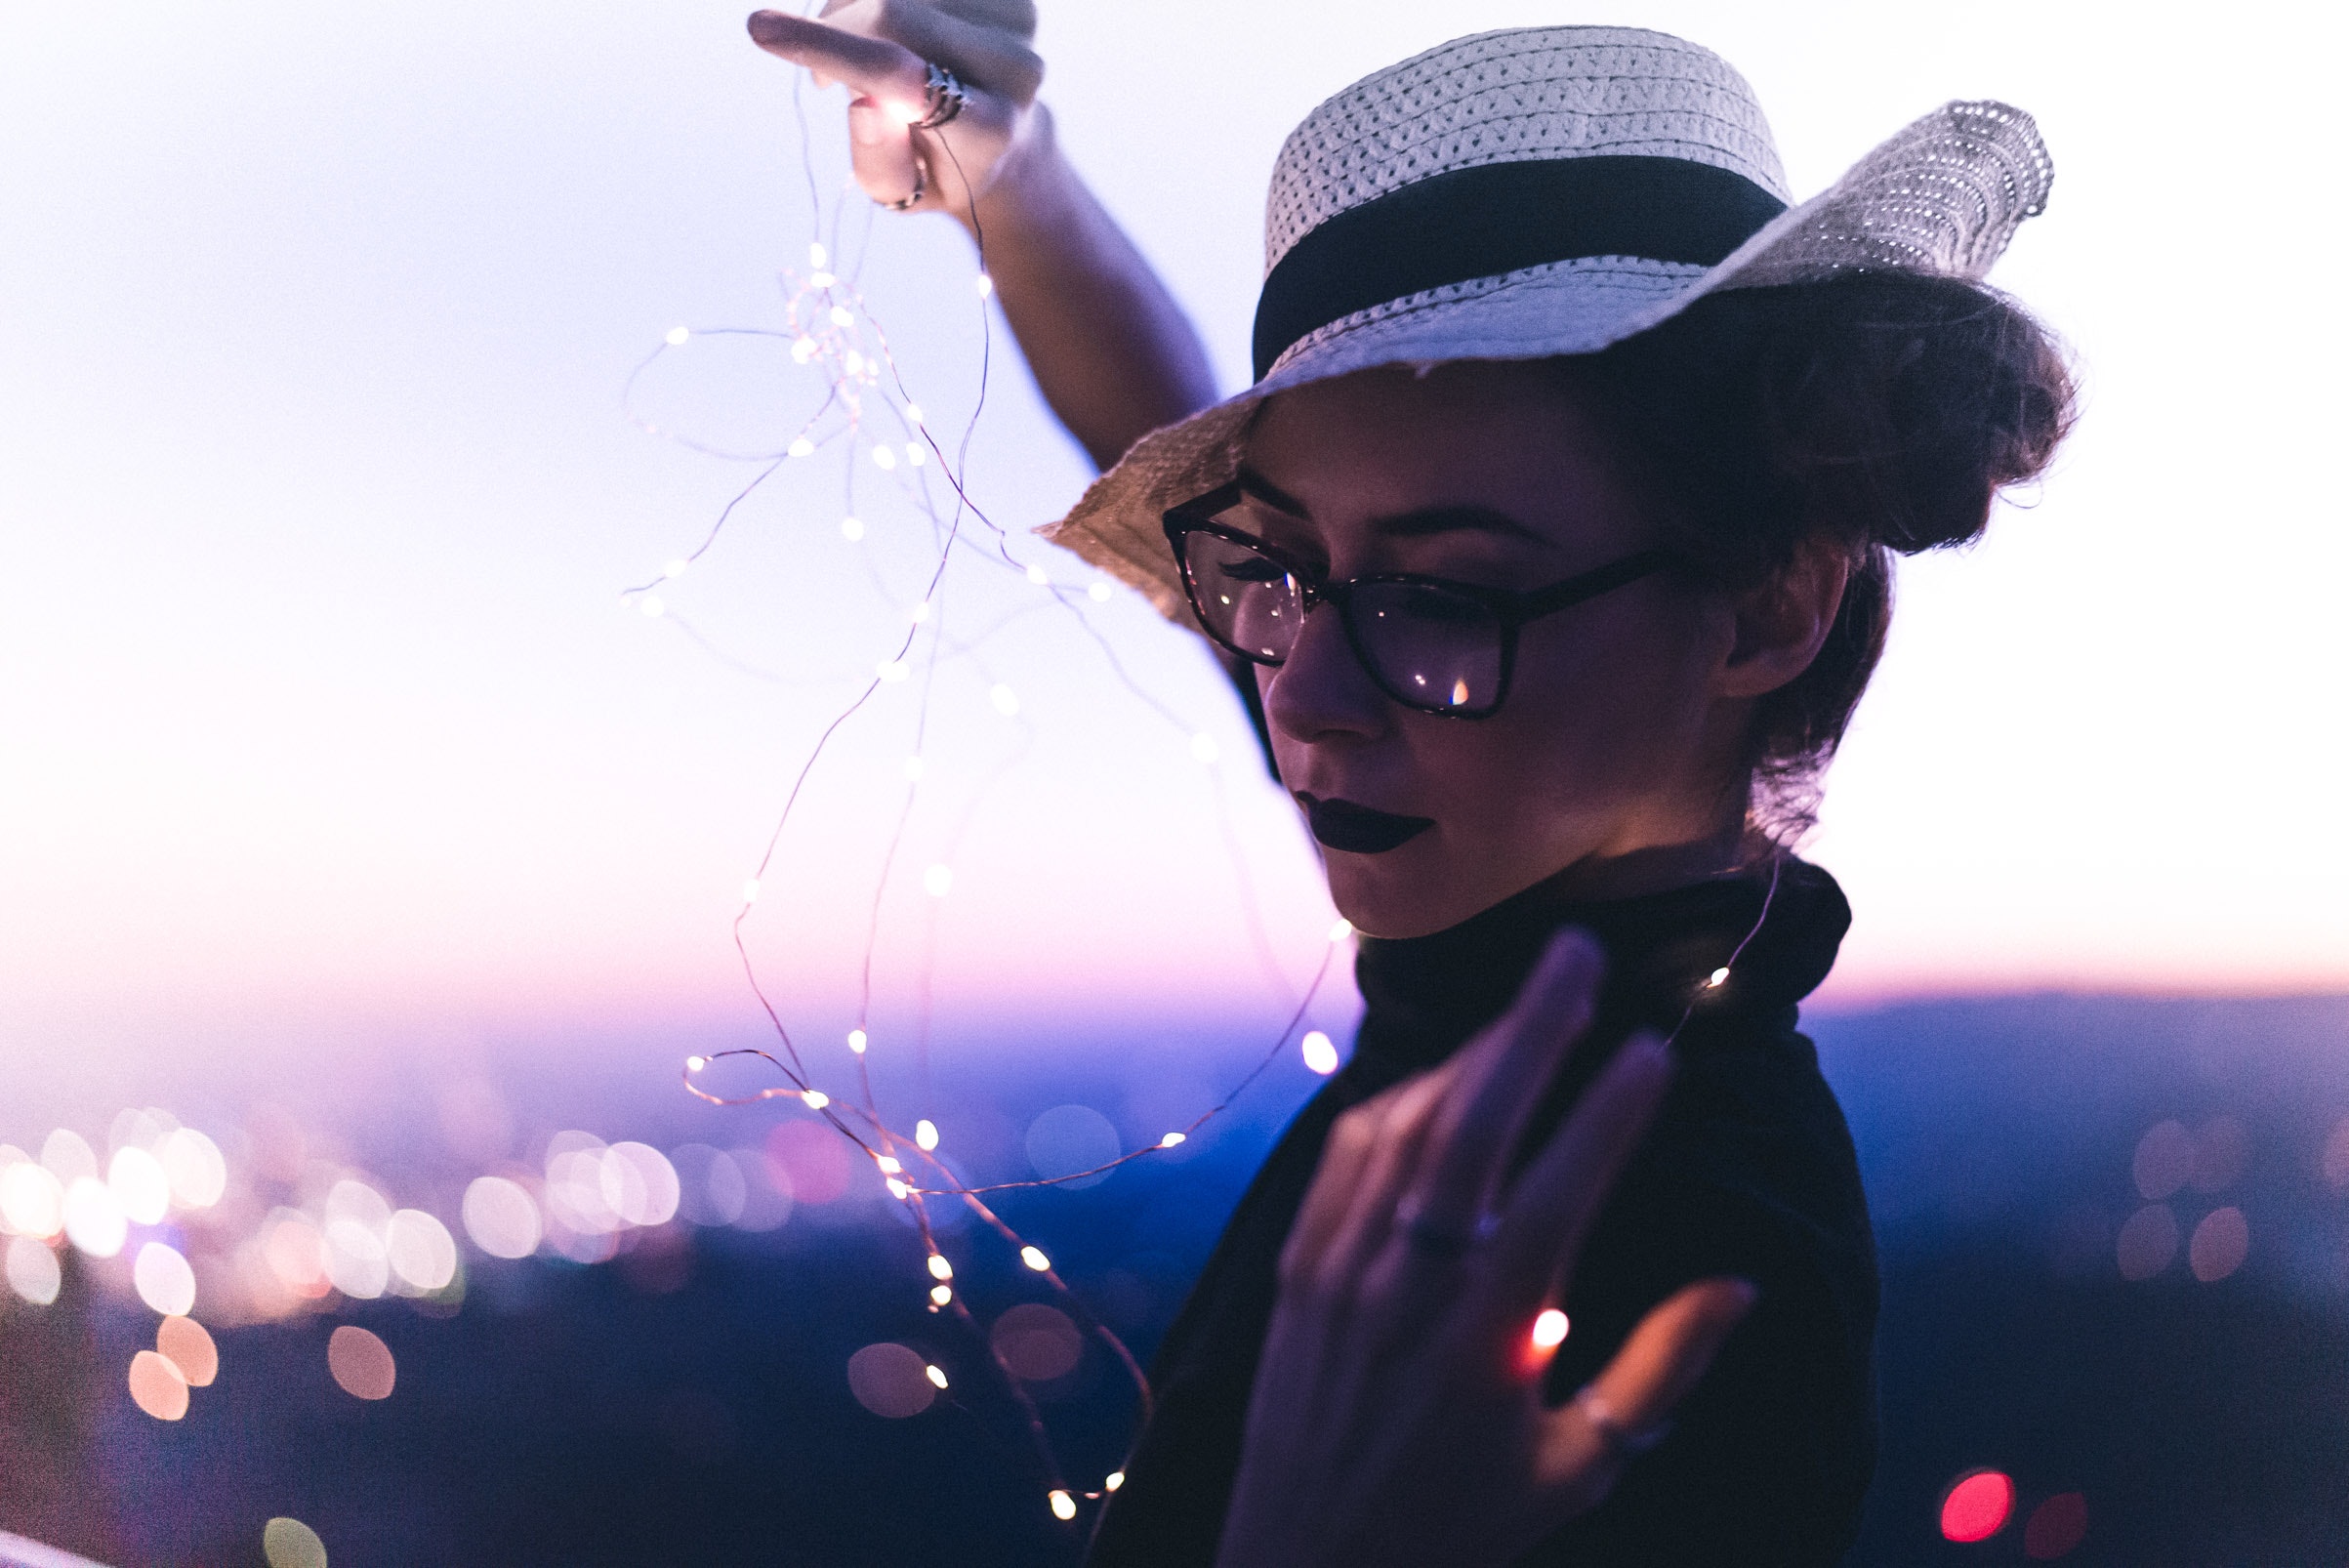
sky, light, purple, cool, photography, headgear, performance, cloud, smile, black hair, music, fashion accessory, music artist, hat, pop music